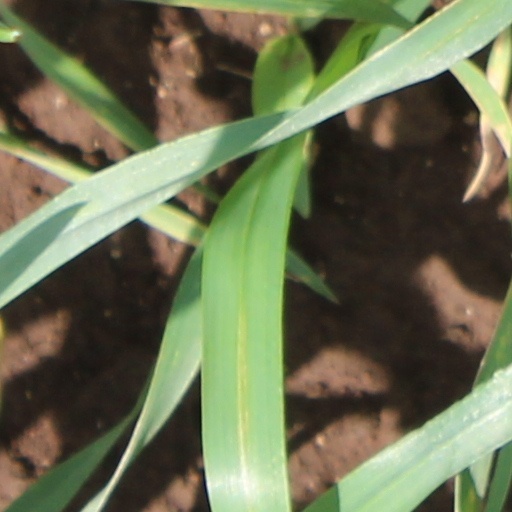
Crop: wheat